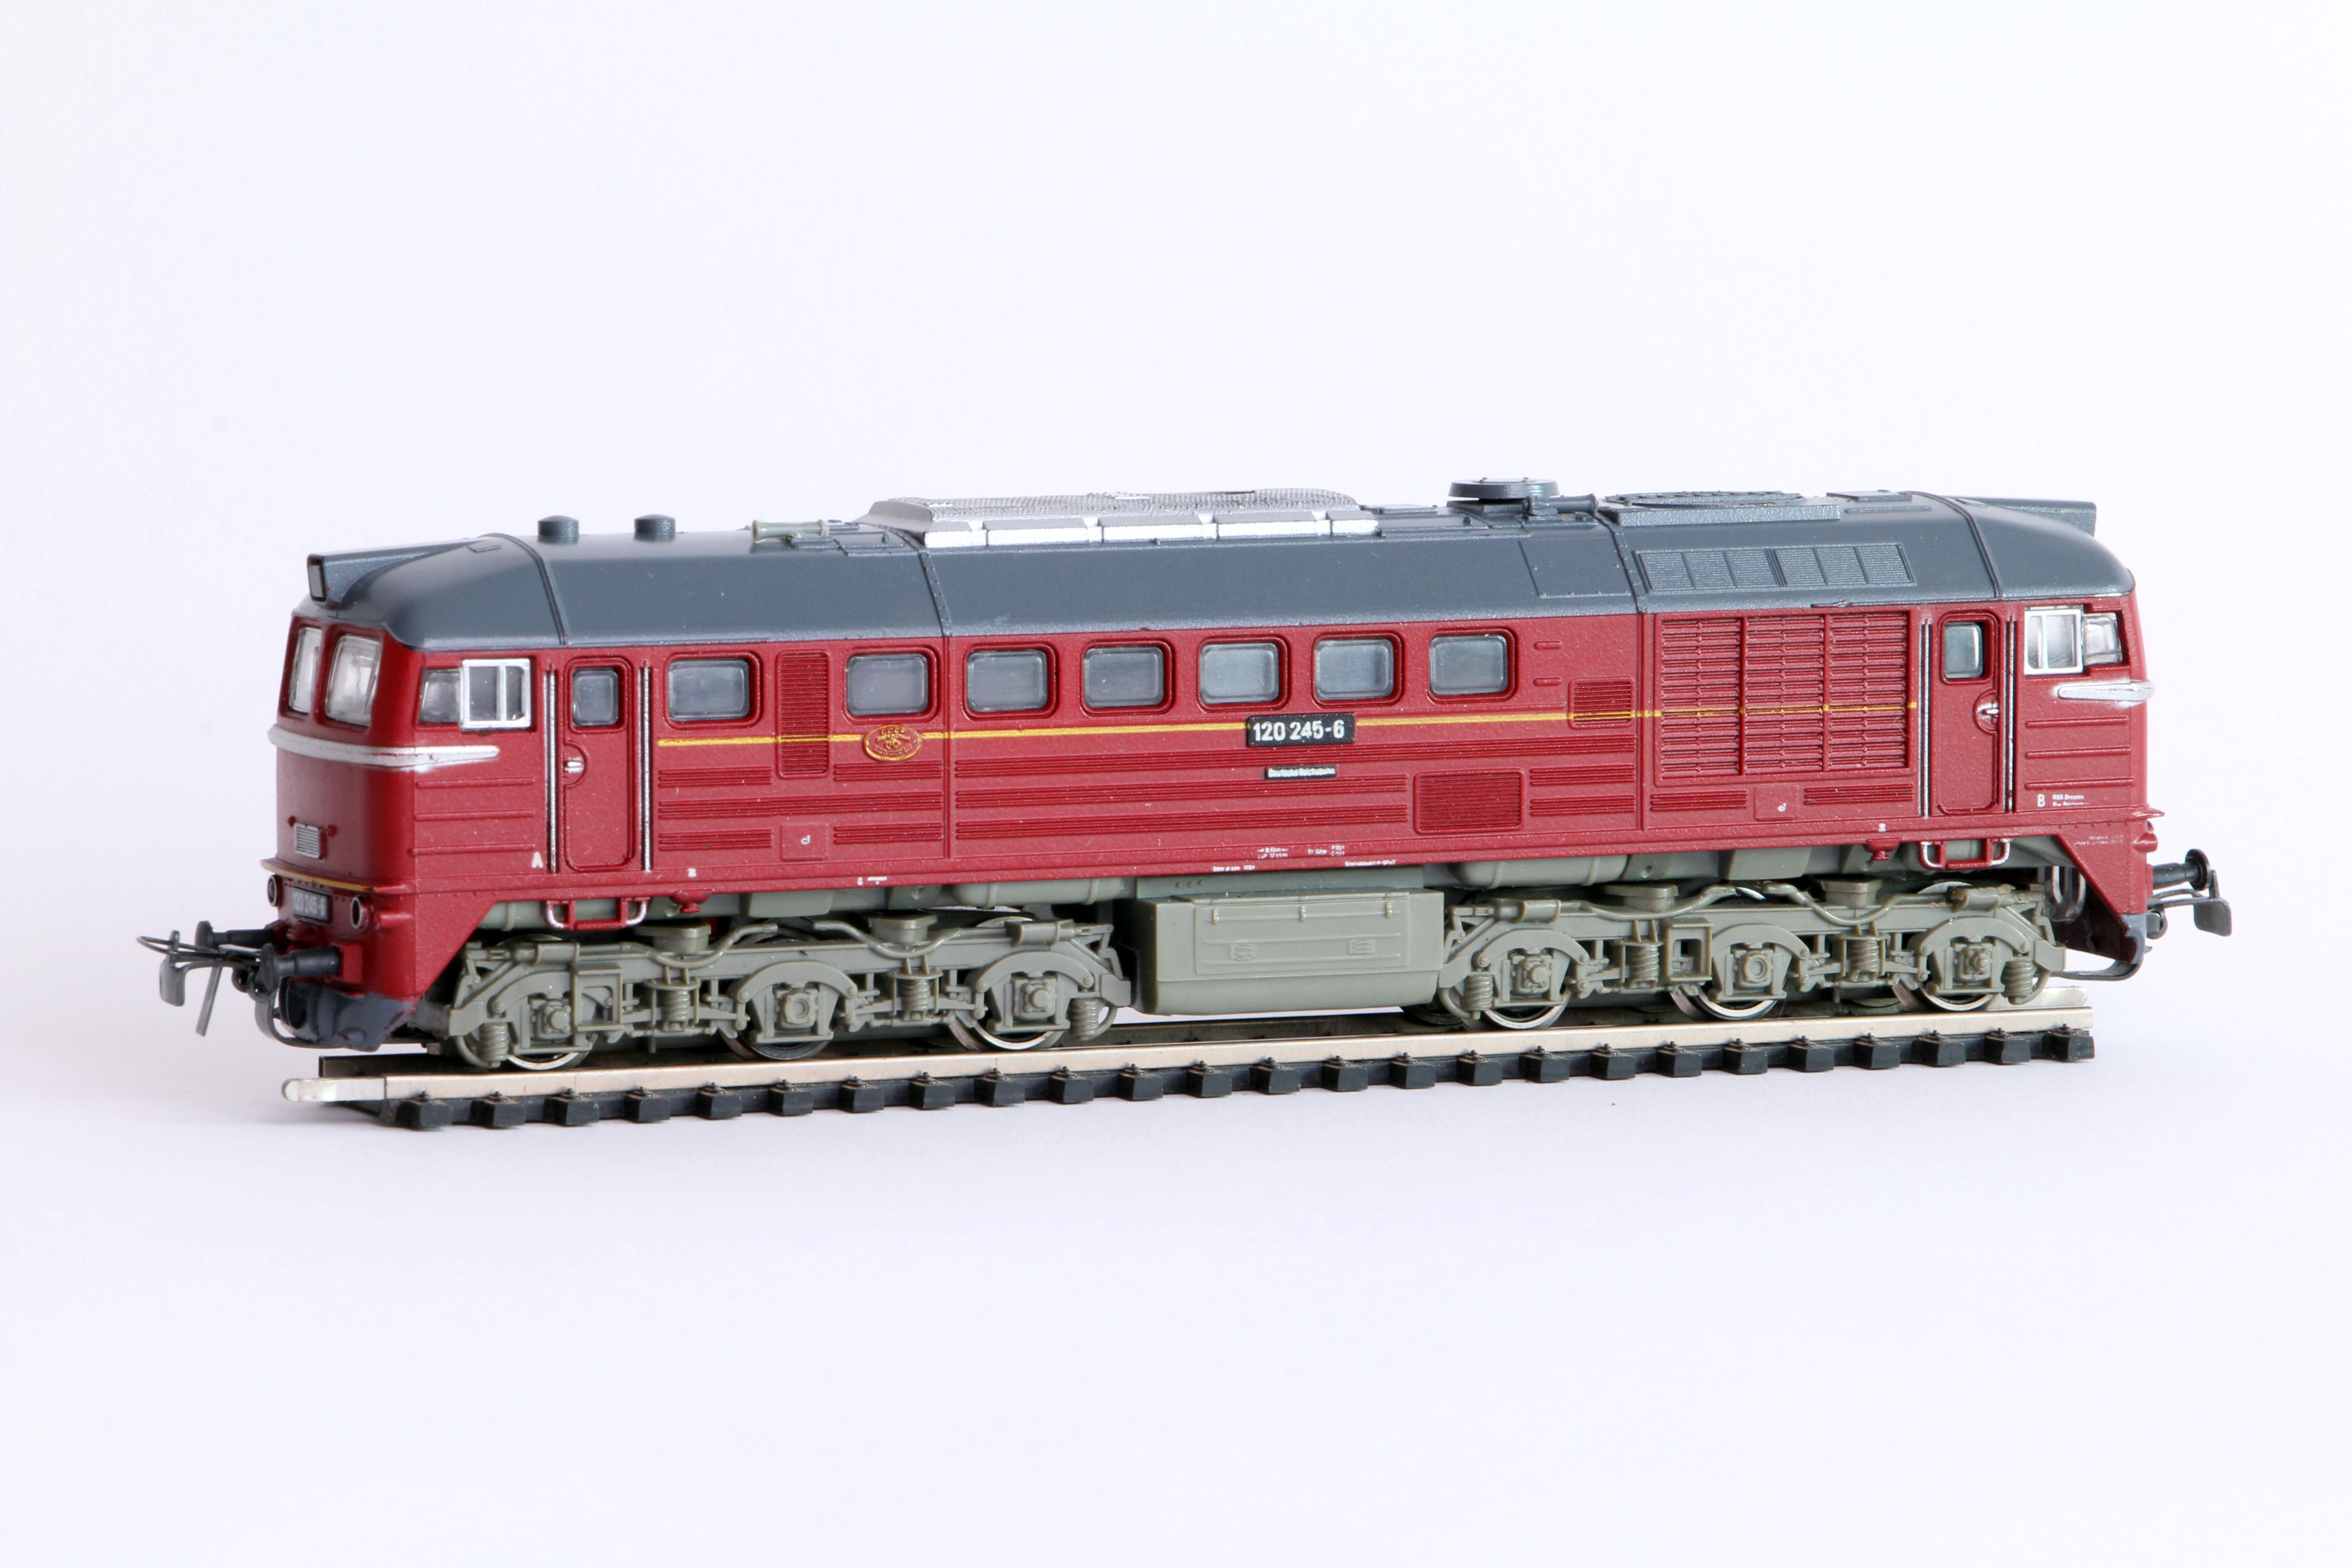
railway, transport, vehicle, toy, bumper, locomotive, loco, diesel locomotive, model car, model railway, land vehicle, freight car, piko, model train, h0, scale model, taiga drum, br 120, compact car, rolling stock, railroad car, passenger car